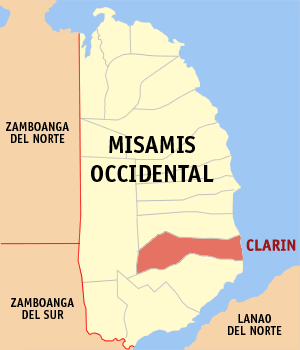
Clarin est une localité de la province du Misamis occidental, aux Philippines. En 2015, elle compte 37 548 habitants.